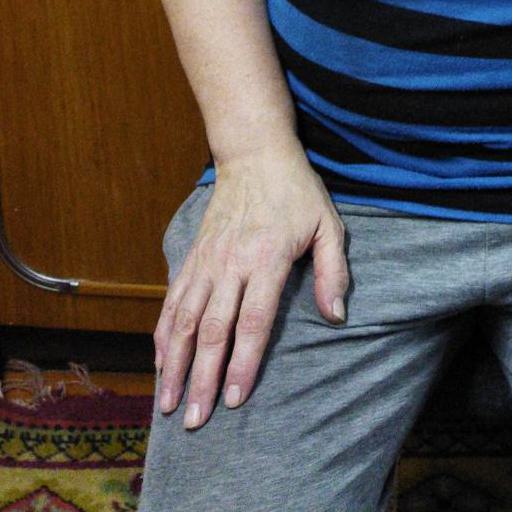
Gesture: no_gesture